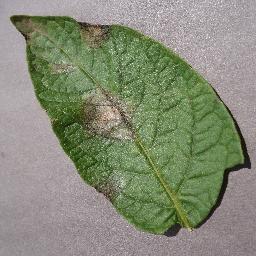
Label: Potato___Late_blight